William Blount

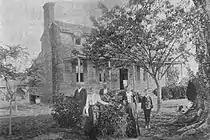
Blount Hall, childhood home of William Blount

Outside of tutors, William and his brothers had little formal education but were involved in their father's business ventures at a young age. Jacob Blount raised livestock, cotton, and tobacco, produced turpentine, and operated a mill and horse racing track for the local community. His land acquisitions, consisting of several thousand acres by the end of the 1760s, taught his sons the profit potential of aggressive land speculation.